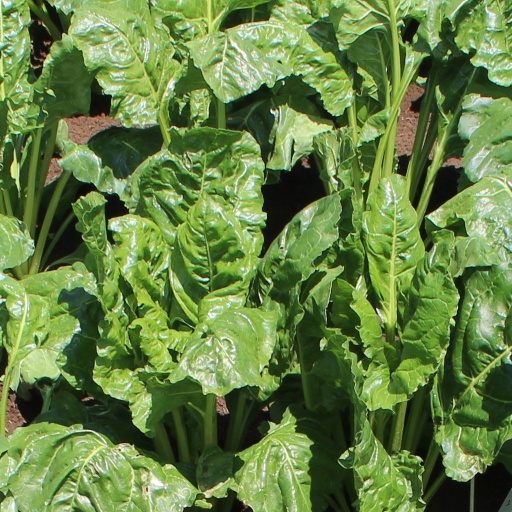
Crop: sugar beet